George Benson (Quaker)

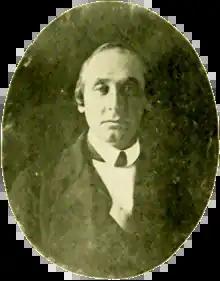
George W. Benson, from daguerrotype taken about 1845

George William Benson (1808–1879) was an American Quaker abolitionist from Connecticut who assisted Prudence Crandall in her education efforts.